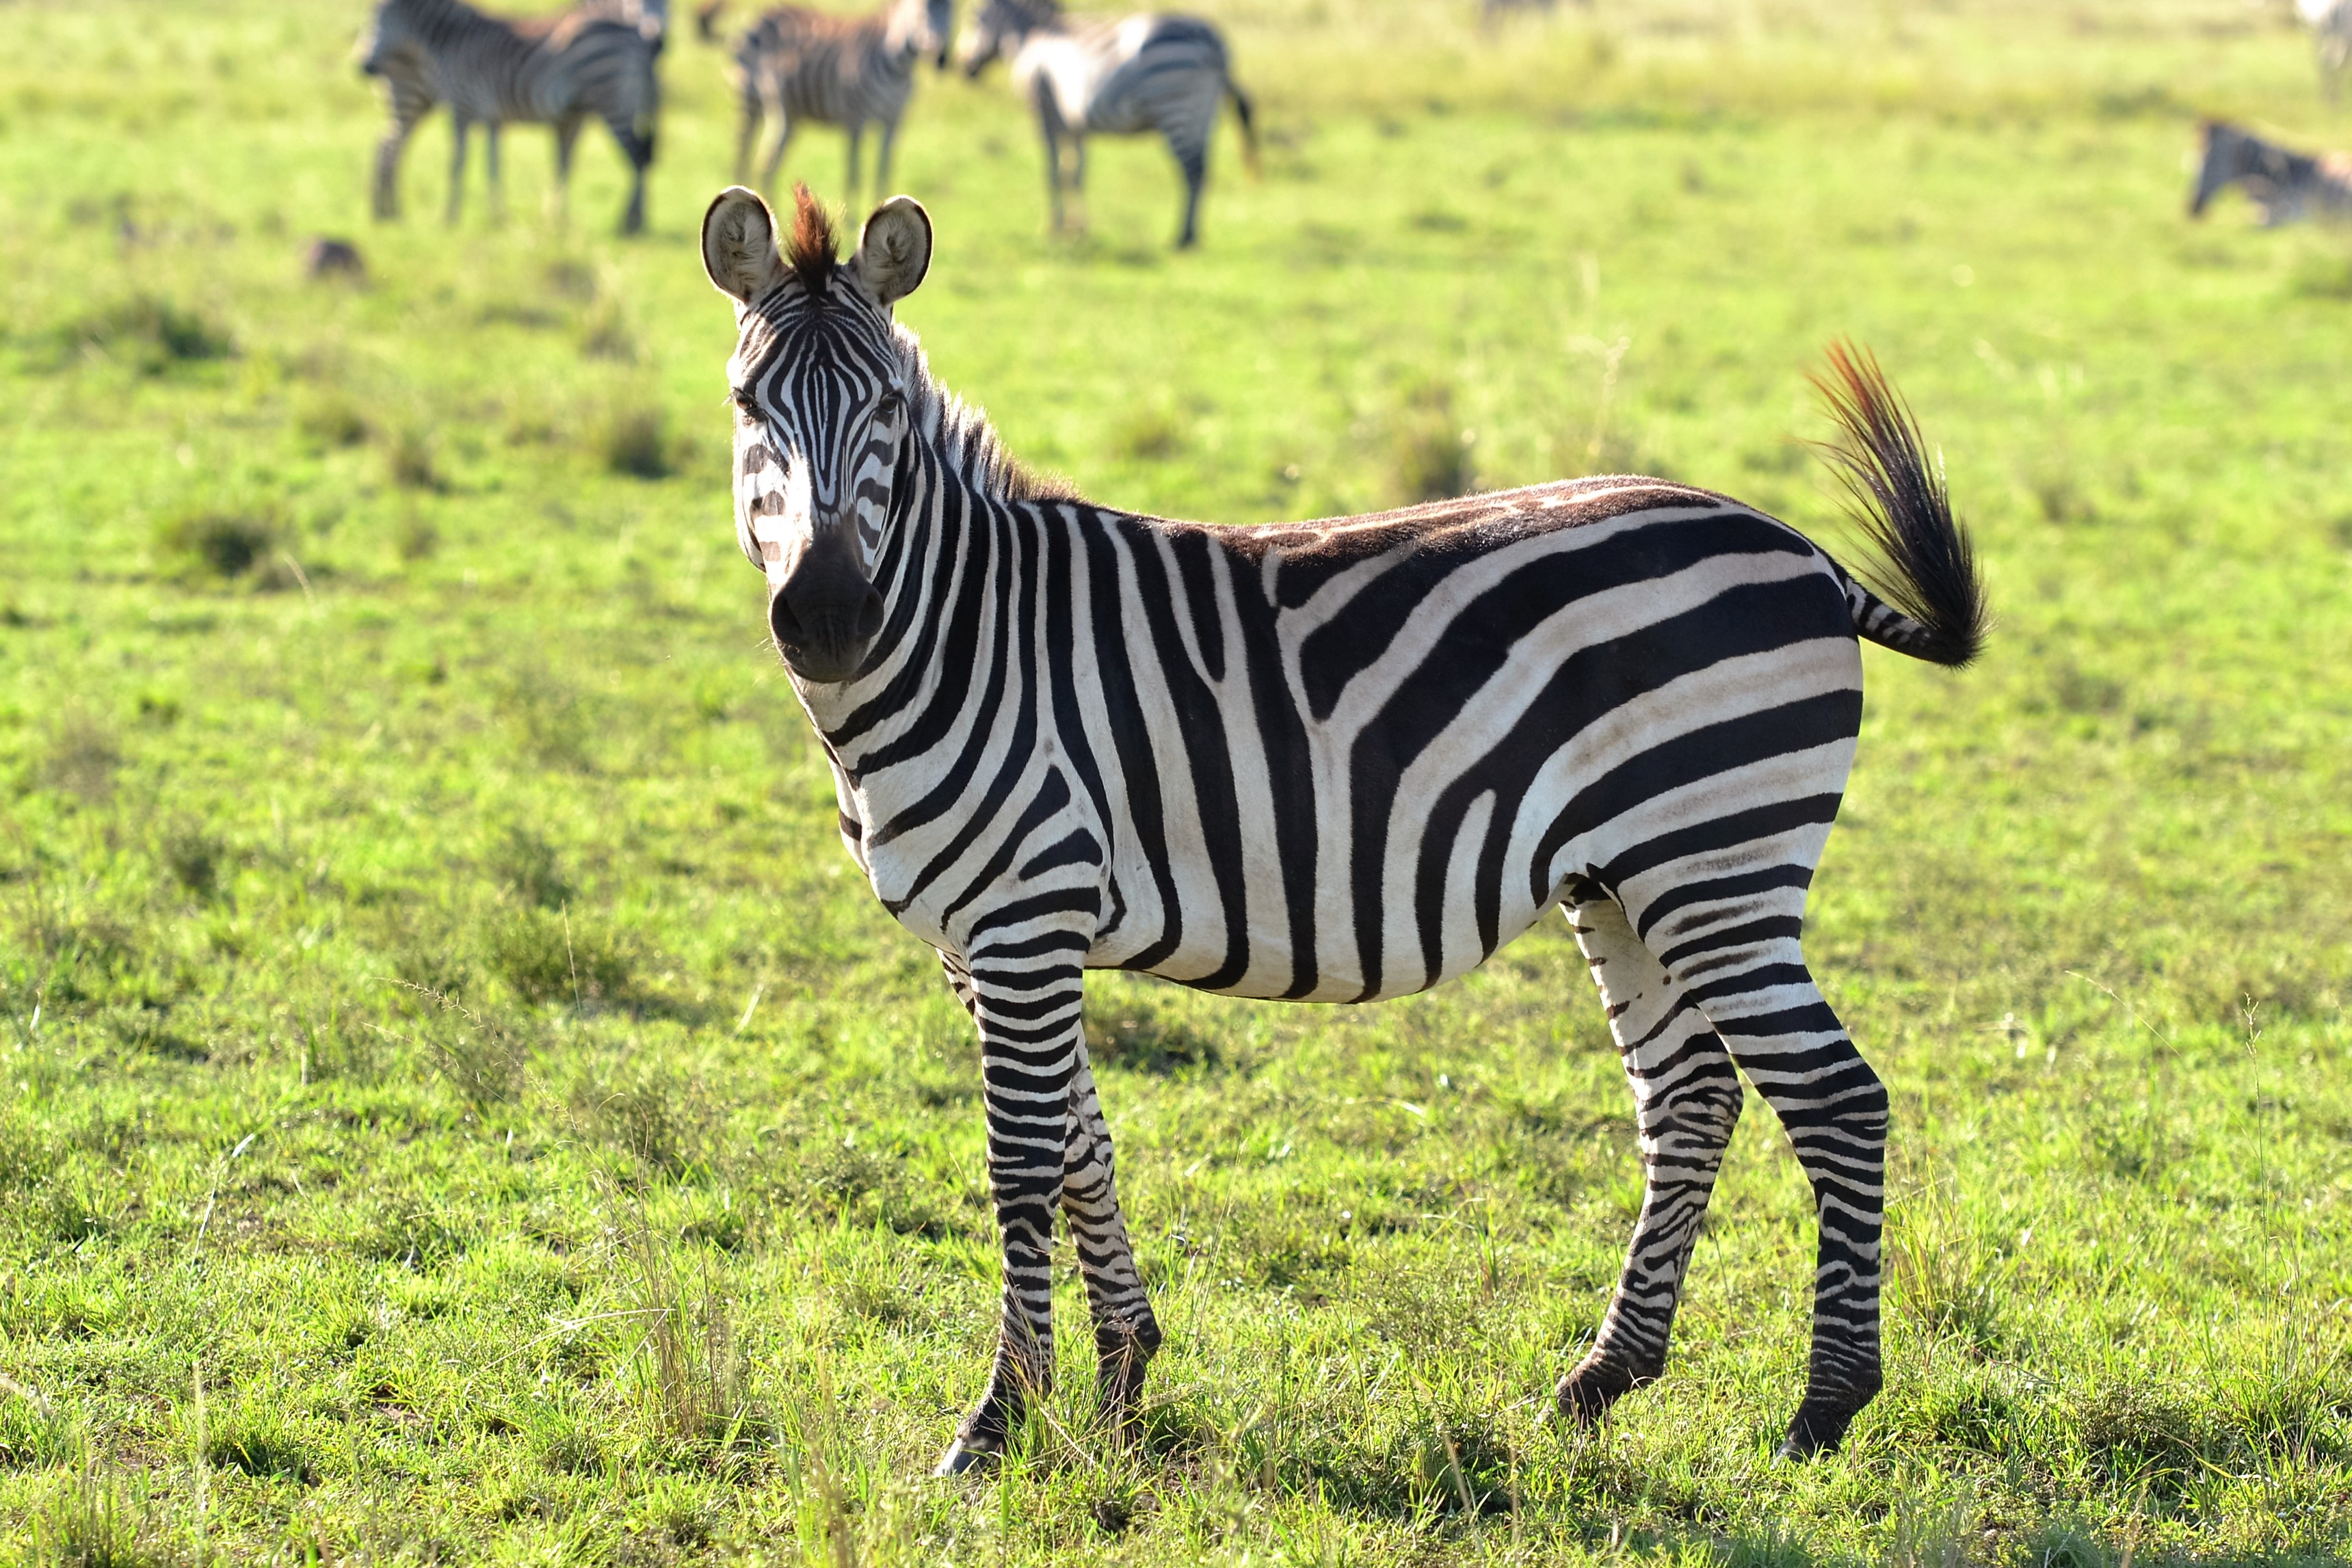
grass, meadow, prairie, adventure, wildlife, herd, pasture, grazing, mammal, fauna, savanna, plain, zebra, wild animal, grassland, animals, vertebrate, safari, zebras, horse like mammal